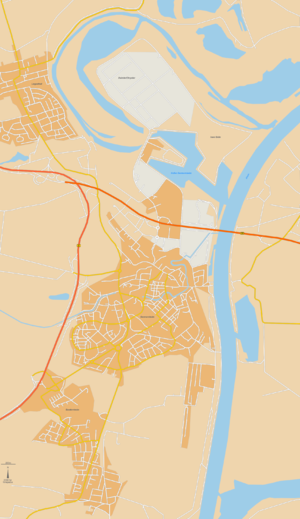
Germersheim, prononcé ['gɛrmərshaɪ̯m] en allemand, Germersche en palatin, est une ville du Land allemand de Rhénanie-Palatinat située sur la rive gauche du Rhin. Elle est le chef-lieu de l'arrondissement de Germersheim.